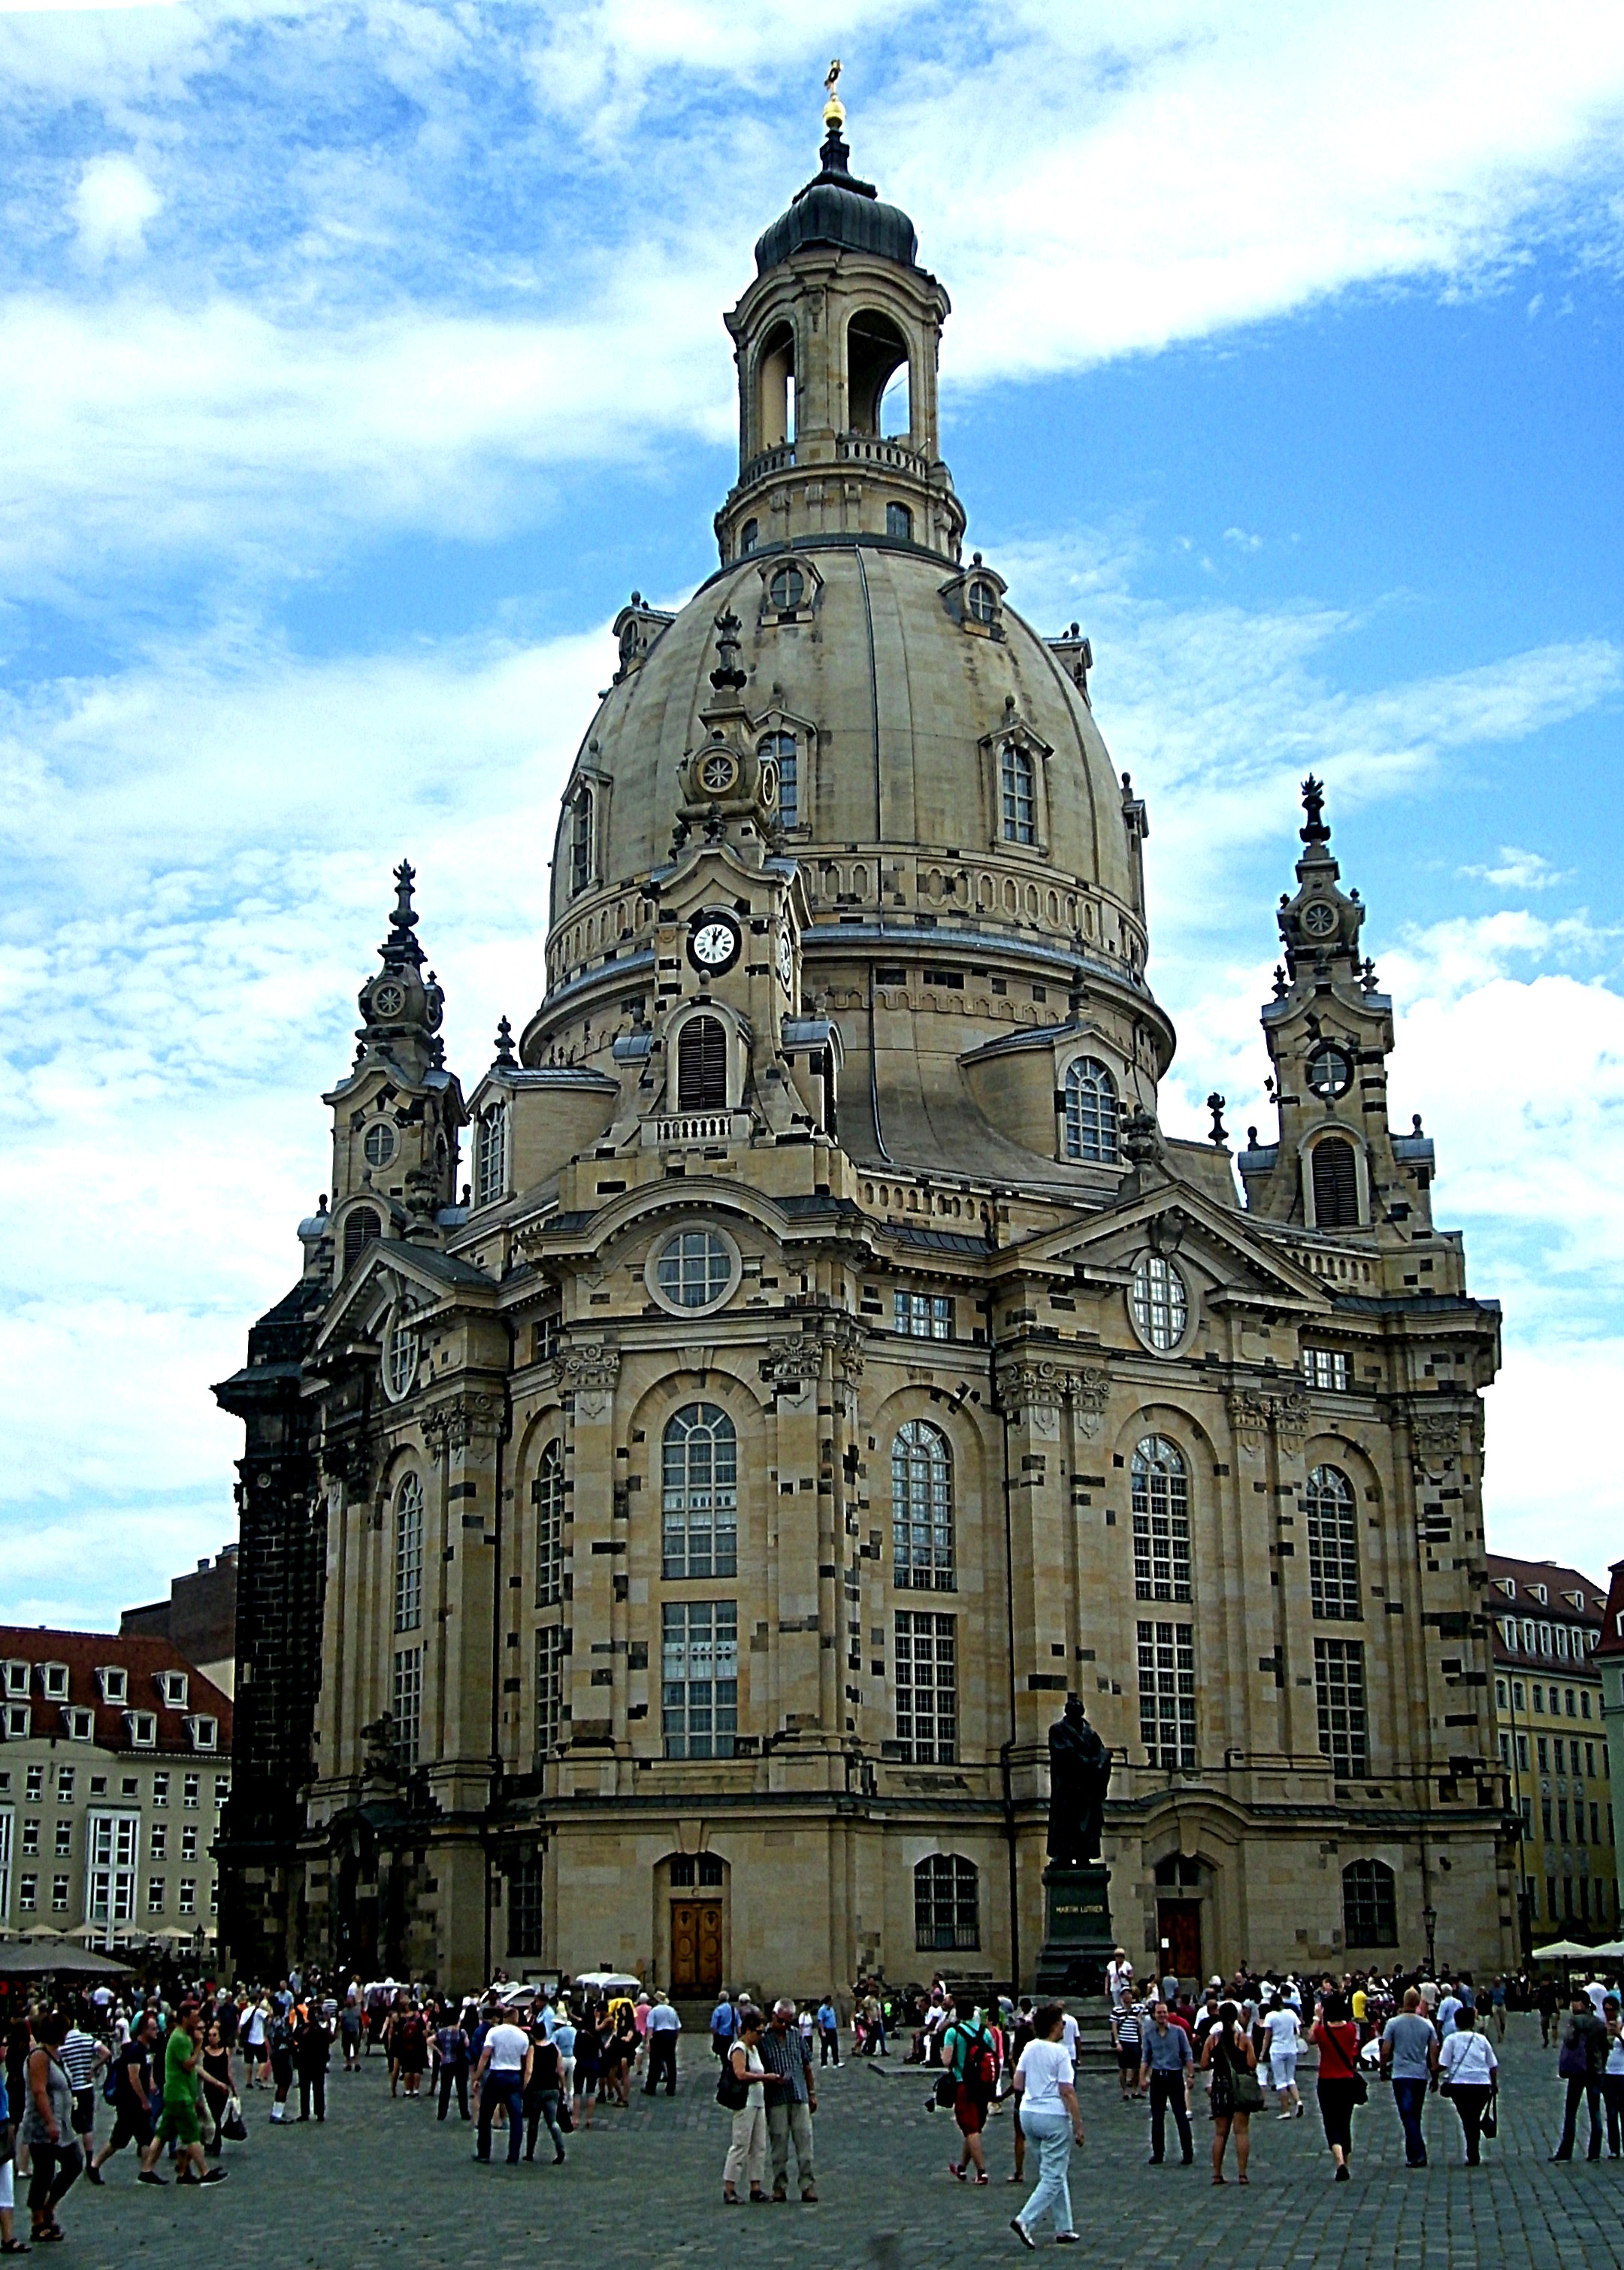
building, plaza, landmark, facade, church, cathedral, place of worship, spire, town square, basilica, frauenkirche, saxony, dresden, gothic architecture, historic site